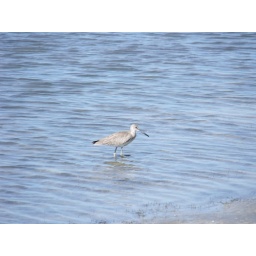
shore bird looking lovely in the blue water